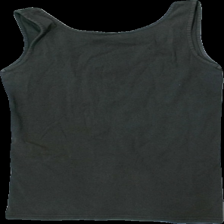
View: back
Type: Tank top
Category: Ladies
Brand: Not in the list
Brand text on label: netto
Colors: Green
Material: 100% cotton
Pattern: Lace
Cut: Regular
Size: L
Season: Summer
Stains: Major
Damage: fläck armhåla
Damage location: top left
Price range: <50
Recommended usage: Export
Description: grönt linne med spets runt halsen, fläckar i armhålan